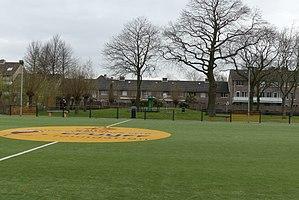
Karim El Ahmadi, de son nom complet Karim El Ahmadi Arrousi, né le 27 janvier 1985 à Enschede aux Pays-Bas, est un footballeur international marocain évoluant au poste de milieu de terrain à l'Ittihad FC dans le championnat saoudien. Il est également de nationalité néerlandaise.